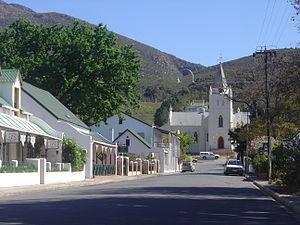
La municipalité de Langeberg est une municipalité locale de la province du Cap-Occidental située dans le district de Cape Winelands en Afrique du Sud. Le siège de la municipalité est à Ashton.
Montagu est une ville et une station thermale d'Afrique du Sud située dans la province du Cap-Occidental, à 180 km de la ville du Cap par la route 62. Elle porte le nom de John Montagu, ancien secrétaire colonial britannique de la colonie du Cap.
La Route 62 est une route touristique en Afrique du Sud qui serpente entre Le Cap, Oudtshoorn, la Route des Jardins et Port Elizabeth, offrant une alternative pittoresque à la route nationale 2.